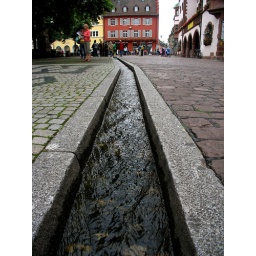
Freiburg water in street